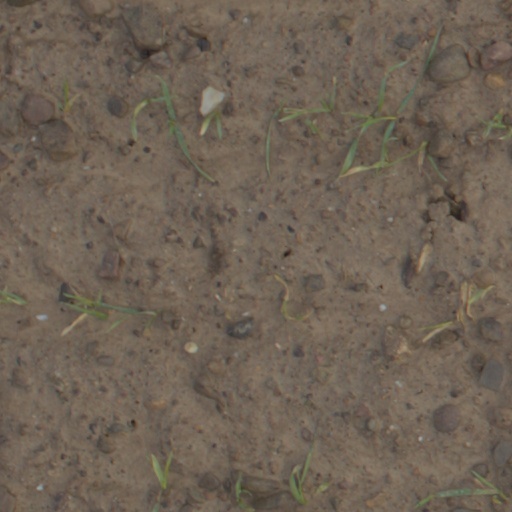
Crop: wheat